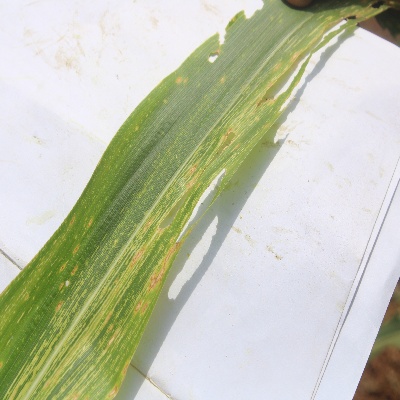
Crop: Maize
Condition: streak virus